Kleines Meer

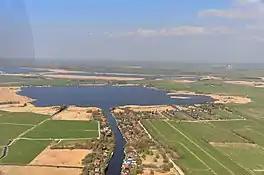
The Kleines Meer (centre) and the Großes Meer (left rear) from the air

The Kleines Meer ("Little Lake"), also called the "Hieve", is a lake in East Frisia. It lies northeast of Emden on the territory of the municipality of Hinte; its southwestern shore borders on the Uphusen-Marienwehr borough of Emden, its southeastern and eastern shores on the municipality of Südbrookmerland.